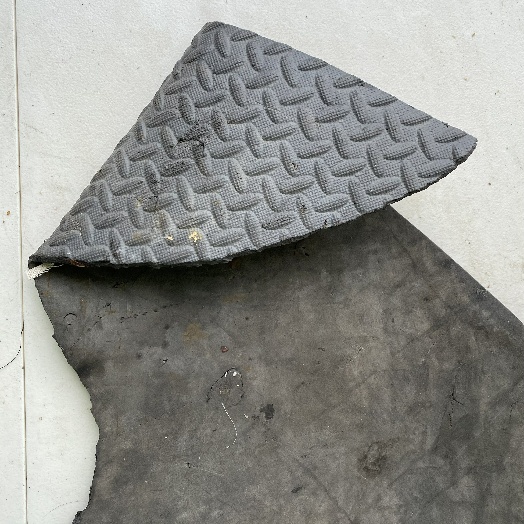
Label: Miscellaneous Trash